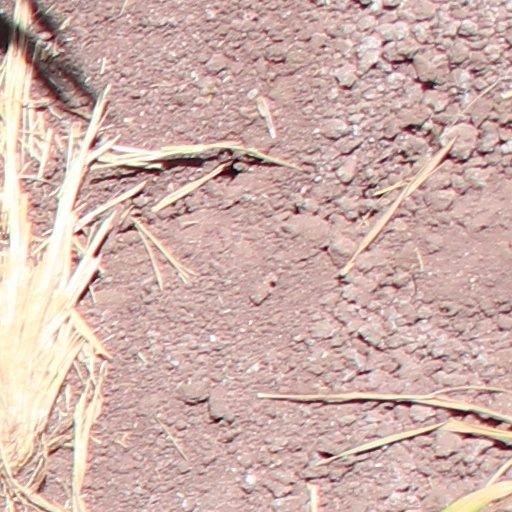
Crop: wheat